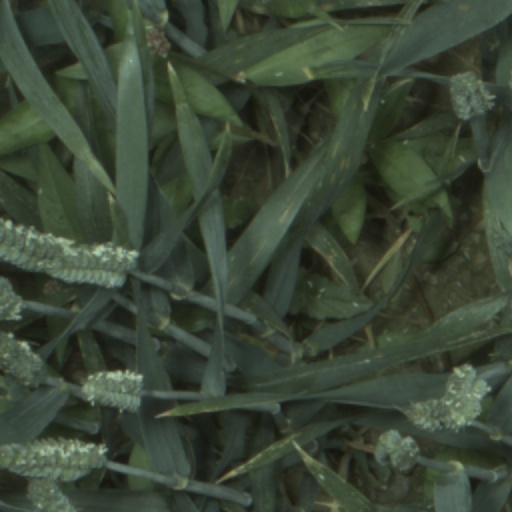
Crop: wheat